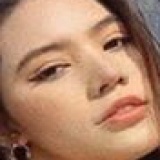
hoa hậu Jolie Nguyễn